Çukurcuma

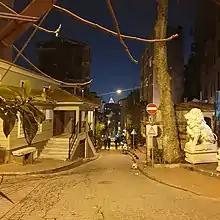
Çukurcuma Caddesi with the Galata Tower

Çukurcuma (pronounced chu-KUR-ju-ma; meaning "Friday Valley" in Turkish) is a district of Beyoğlu (in Istanbul, Turkey), made up of the Kuloğlu and Firuzağa neighbourhoods. It lies south-east of İstiklal Caddesi in a valley, not far from Galatasaray Square and between the Tomtom and Cihangir neighbourhoods. The main thoroughfare is Çukurcuma Caddesi. The buildings largely date from the 19th century, although there has also been a lot of 20th-century development.